Island syndrome

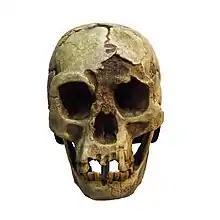
"Homo floresiensis" skull demonstrating the reduced neurocranium

The expensive tissue hypothesis suggests that tissues with a high metabolic demand like the brain will become reduced if they confer little selective advantage and so do not help to increase food intake. The paucity of large predators means that insular species can afford to become slower and less alert without suffering from massively increased predation risk. As such, reduction in relative brain size is often seen in insular species as this reduces basal metabolic rate without increases in predation risk. For example, the endocranial volume of the extinct Malagasy dwarf hippos is 30% less than that of an equally sized continental ancestor. Similarly, the early human, "Homo floresiensis", had a brain of similar size to that of the significantly earlier "Australopithecus" specimens from mainland Africa and 3.4 times smaller than that of "Homo sapiens" which evolved later (see Evolution of human brain size).